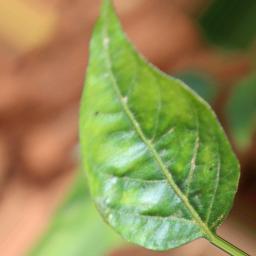
Label: mites_and_trips